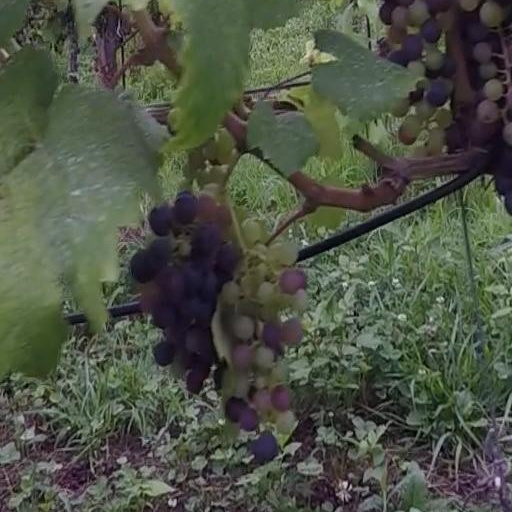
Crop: grape